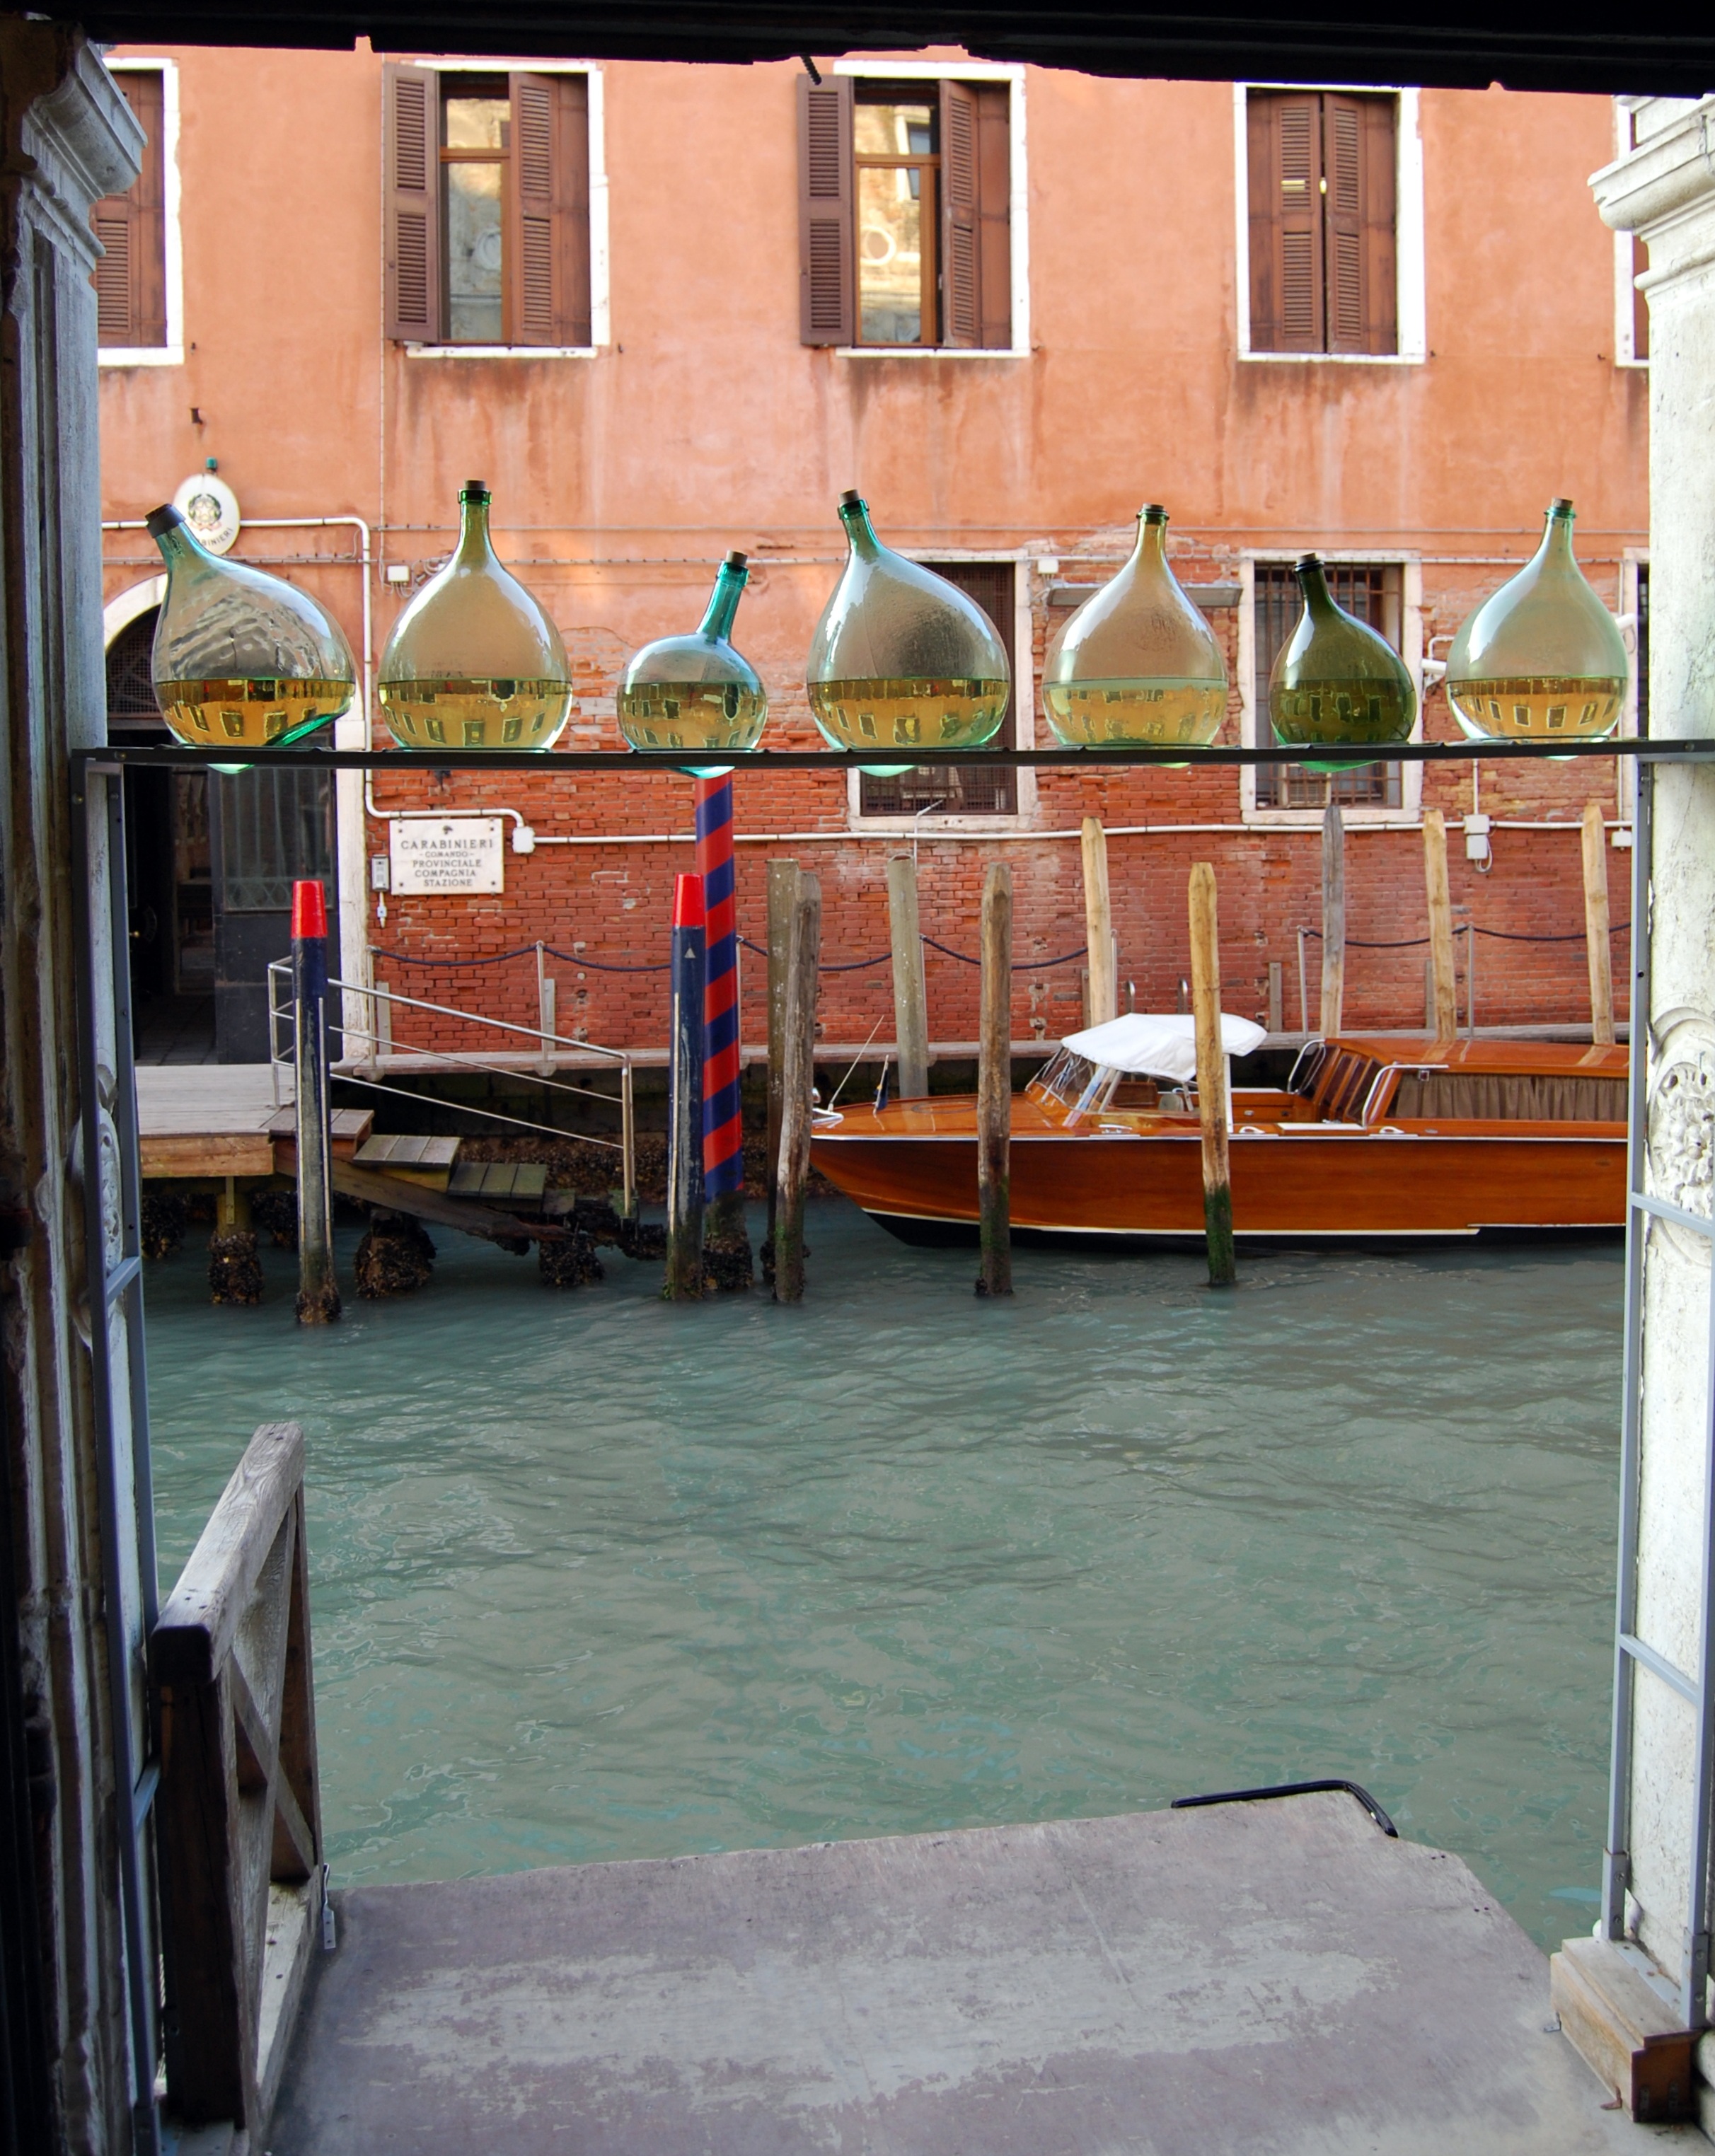
water, boat, window, glass, home, vehicle, venice, door, waterway, bottles, containers, channel, ampoules